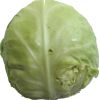
Label: white_cabbage